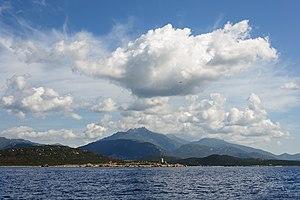
Nuages au-dessus de la tour génoise d'Olmeto et la côte environnante. A l'arrière-plan, la montagne de Cagna (Corse-du-Sud, France)
Monacia-d'Aullène est une commune française située dans la circonscription départementale de la Corse-du-Sud et le territoire de la collectivité de Corse. Elle appartient à l'ancienne piève de Freto.
Cet article contient diverses informations sur la géographie de la Corse, une île de la mer Méditerranée et une région française, ayant un statut spécial.
La montagne de Cagna est un chaînon situé dans le Sud de la Corse à l'extrémité méridionale du massif du Monte Incudine et culminant à 1 371 m d'altitude. Elle sépare les régions du Freto et de la Rocca.